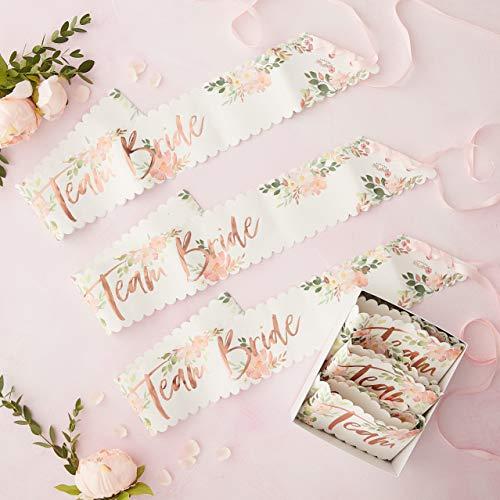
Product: Ginger Ray Floral Printed Rose Gold Foiled Team Bride Sashes - 6 Pack - Floral Hen Party
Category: Toys & Games | Party Supplies
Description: Ensure all the hens celebrate in style with these floral printed team bride sashes.
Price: $22.49
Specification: ProductDimensions:6.1x7.7x2.8inches|ItemWeight:11.2ounces|ShippingWeight:11.2ounces(Viewshippingratesandpolicies)|ASIN:B07MG6WV2B|Itemmodelnumber:FH-208|Manufacturerrecommendedage:0monthsandup